Whisnu Sakti Buana

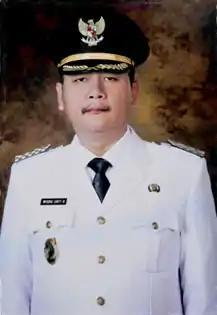
Buana in 2015

Whisnu Sakti Buana (22 October 1974 – 27 May 2023) was an Indonesian politician. He briefly served as the mayor of Surabaya between December 2020 and February 2021, mostly in an acting capacity to replace Tri Rismaharini for whom he had served under as vice-mayor of Surabaya between 2014 and 2015, and again between 2016 and 2020.